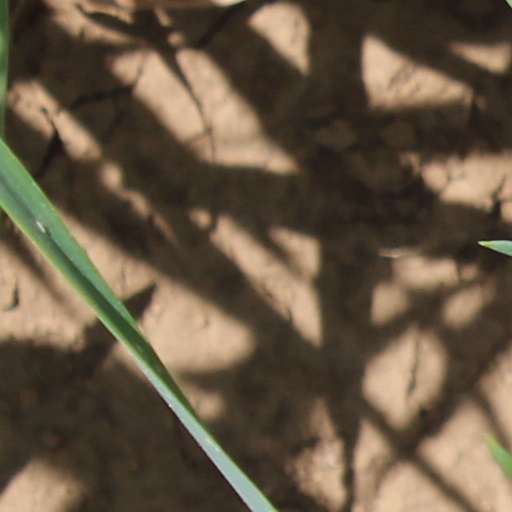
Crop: wheat